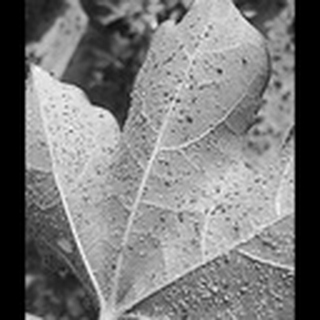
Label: cotton_aphids